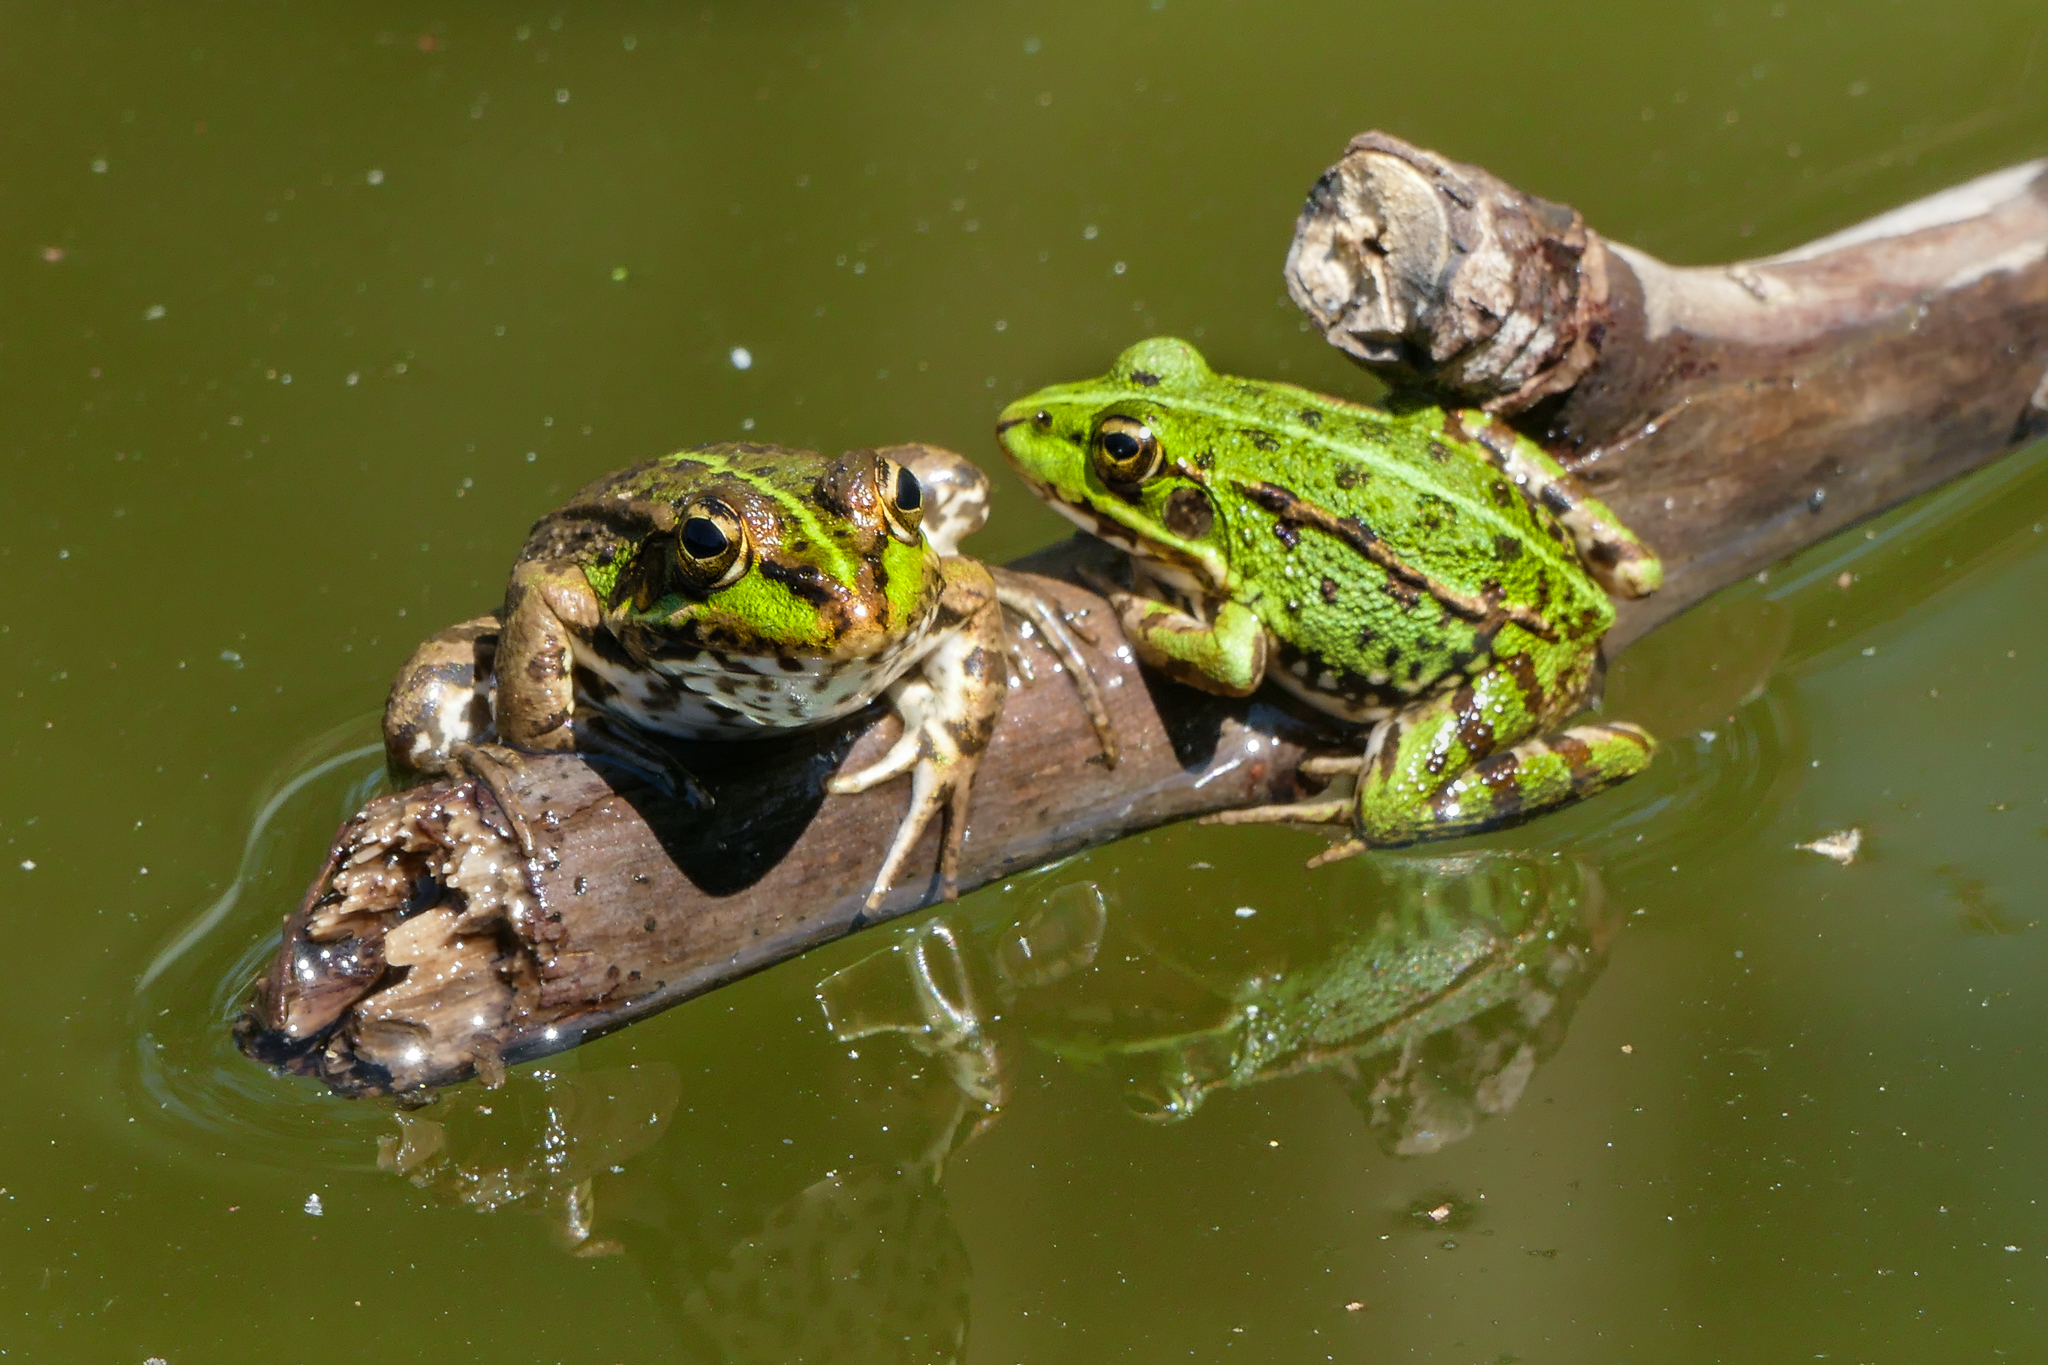
nature, wildlife, macro, frog, reptile, amphibian, fauna, tree frog, animals, vertebrate, naturaleza, lumixfz1000, fz1000, rana, ggl1, gaby1, xovesphoto, animales, panasoniclumixfz1000, bullfrog, ranidae